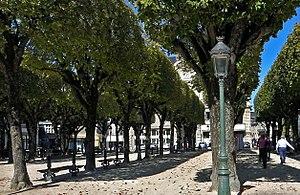
Plantation de tilleuls sur la Place Royale à Pau
Alexander Taylor est un médecin écossais, installé à Pau en 1837, qui a contribué à la notoriété et au développement de la ville de Pau, en publiant en 1842 un traité vantant les mérites de son climat : De l’influence curative du climat de Pau et des eaux minérales des Pyrénées sur les maladies.